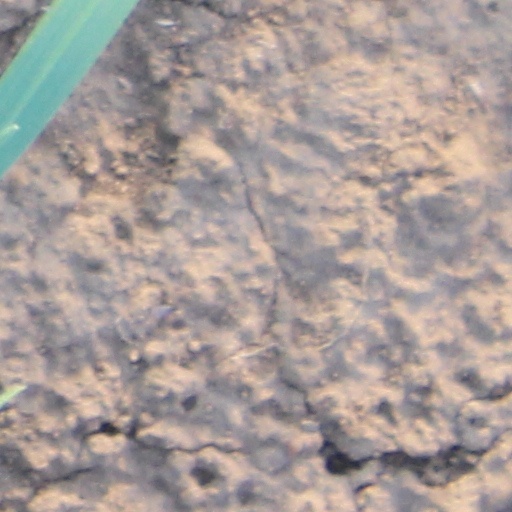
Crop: wheat